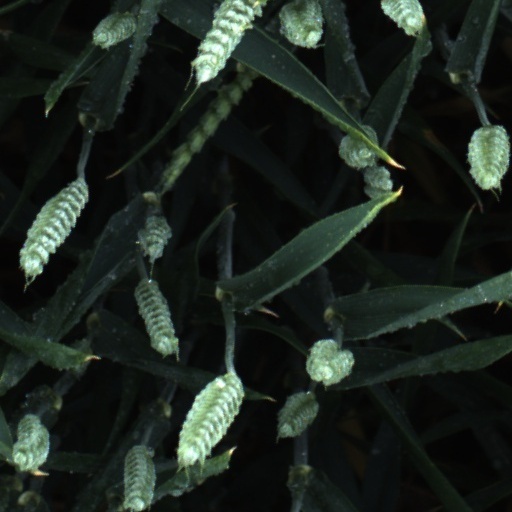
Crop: wheat